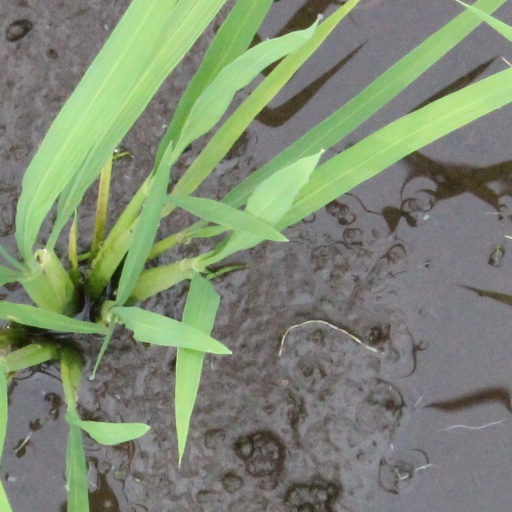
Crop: rice